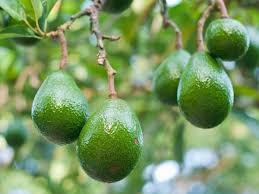
Label: Avocado